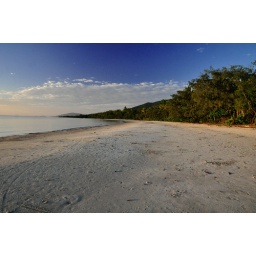
Here's a beach you can't swim in because of the poisonous Jelly Fish and Salt water and Estuarine crocodiles.